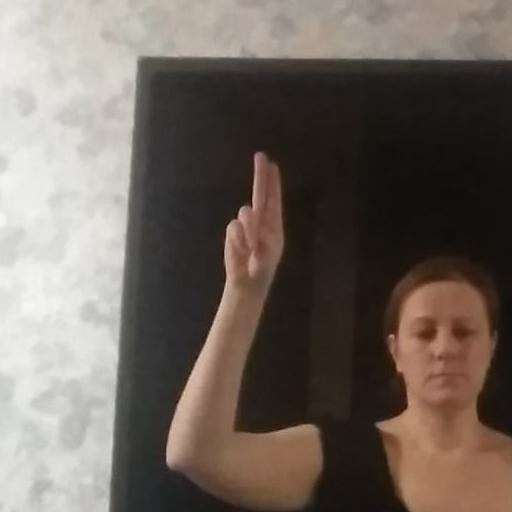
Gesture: two_up